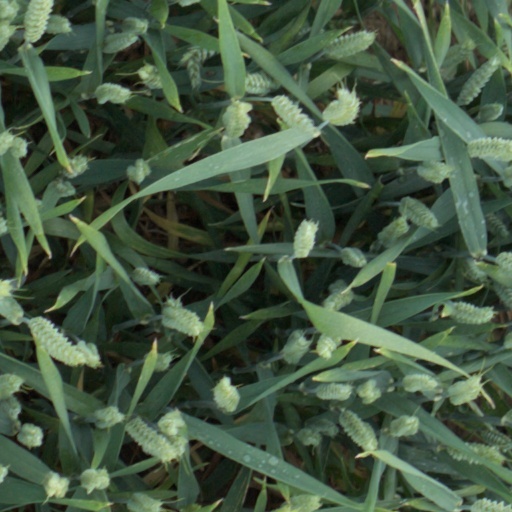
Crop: wheat